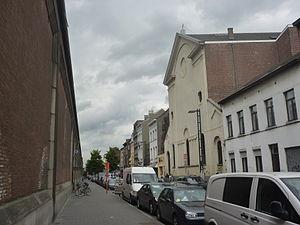
L'église Saints-Jean-et-Nicolas à Schaerbeek, Bruxelles, Belgique.
La rue d'Aerschot est une rue bruxelloise de la commune de Schaerbeek qui va de la place du Nord à la rue des Palais en passant par la rue Allard, la rue de Quatrecht, la rue Rogier, la rue d'Hoogvorst, la rue de Potter, la rue Liedts et l'avenue de la Reine.